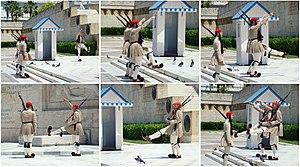
Parlement hellénique, Athènes, Grèce. Evzones au changement de la garde devant la Tombe du Soldat inconnu.
Les evzones a été le nom de plusieurs régiments et bataillons d'élite d'infanterie légère de l’armée grecque.